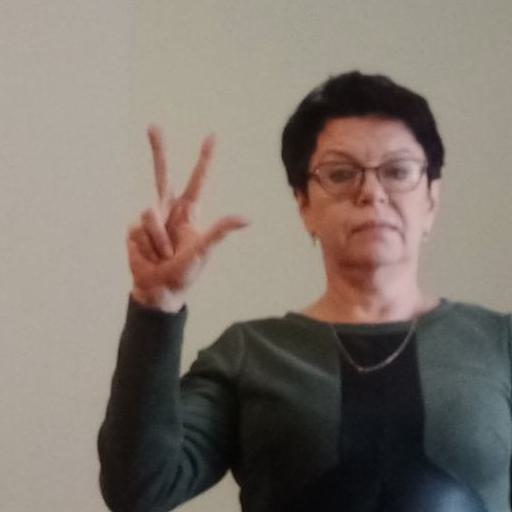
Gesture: three2